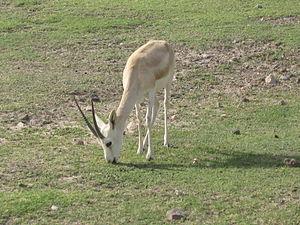
Voici la liste de quelques artiodactyles par population.